Ione Bright

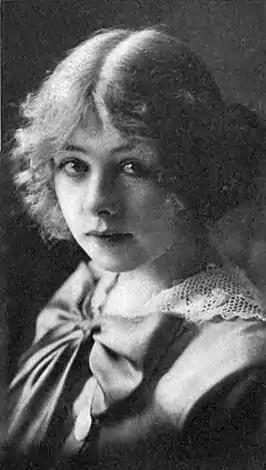
Ione Bright in Theatre Magazine, August 1912.

A potential role with Henry W. Savage beckoned on the East Coast, so in April 1910 Ione Bright moved to New York. The role in the Broadway production of Sewell Collins' "Miss Patsy" was short-lived, but Bright was soon cast by the Cohan & Harris Company in various Cohan productions such as "Get-Rich-Quick Wallingford". She also participated in touring productions and received favorable notices for her performances.